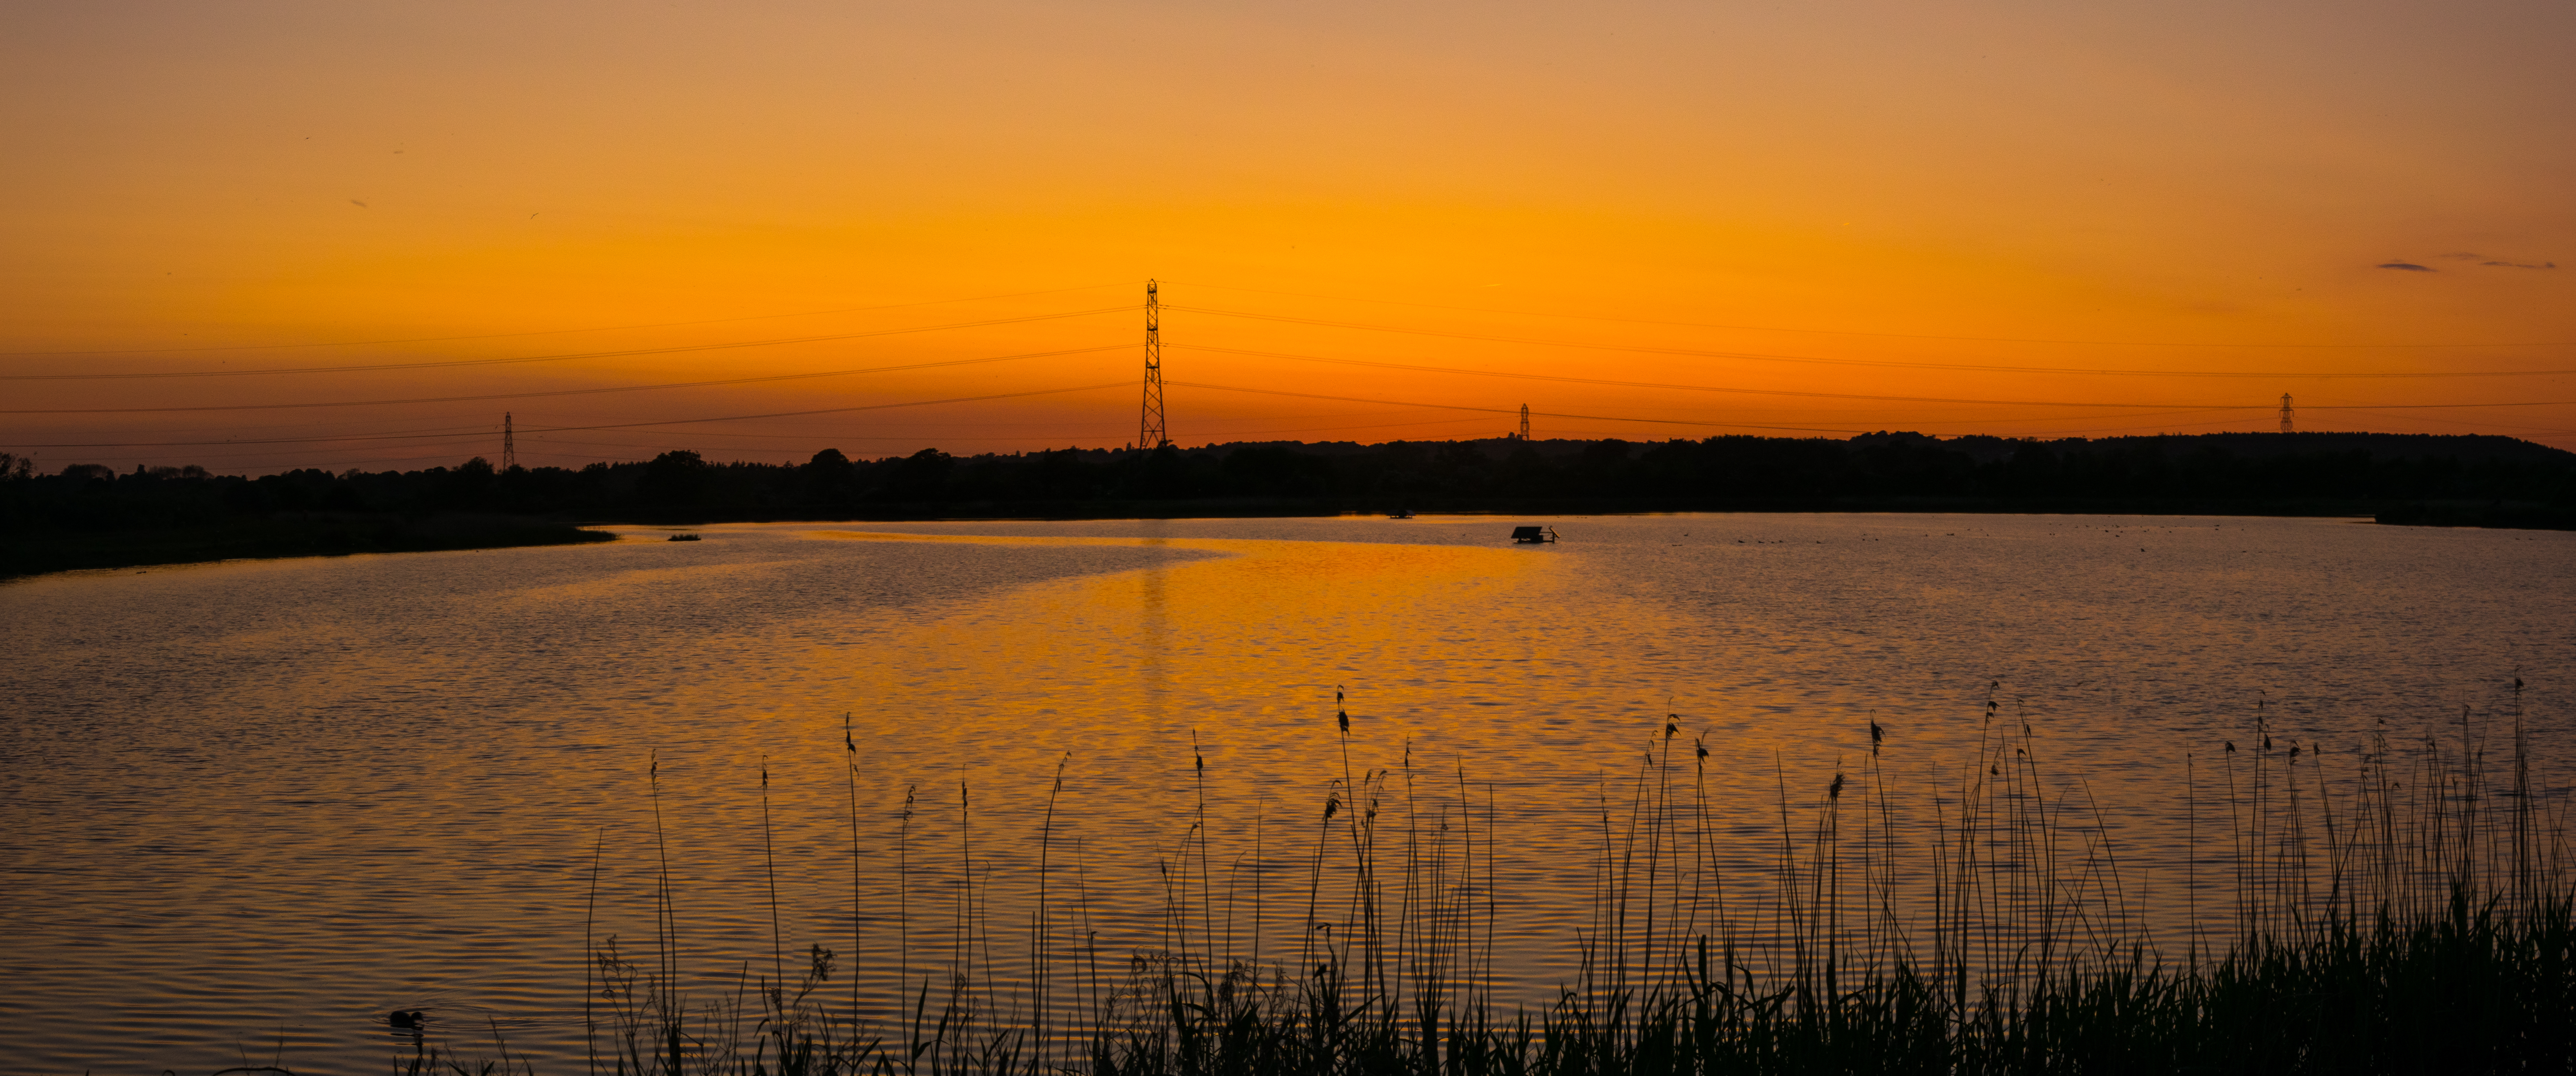
sea, horizon, marsh, sun, sunrise, sunset, sunlight, morning, lake, dawn, river, dusk, evening, spring, reflection, glow, nikon, colours, may, lakes, longham, afterglow, atmospheric phenomenon